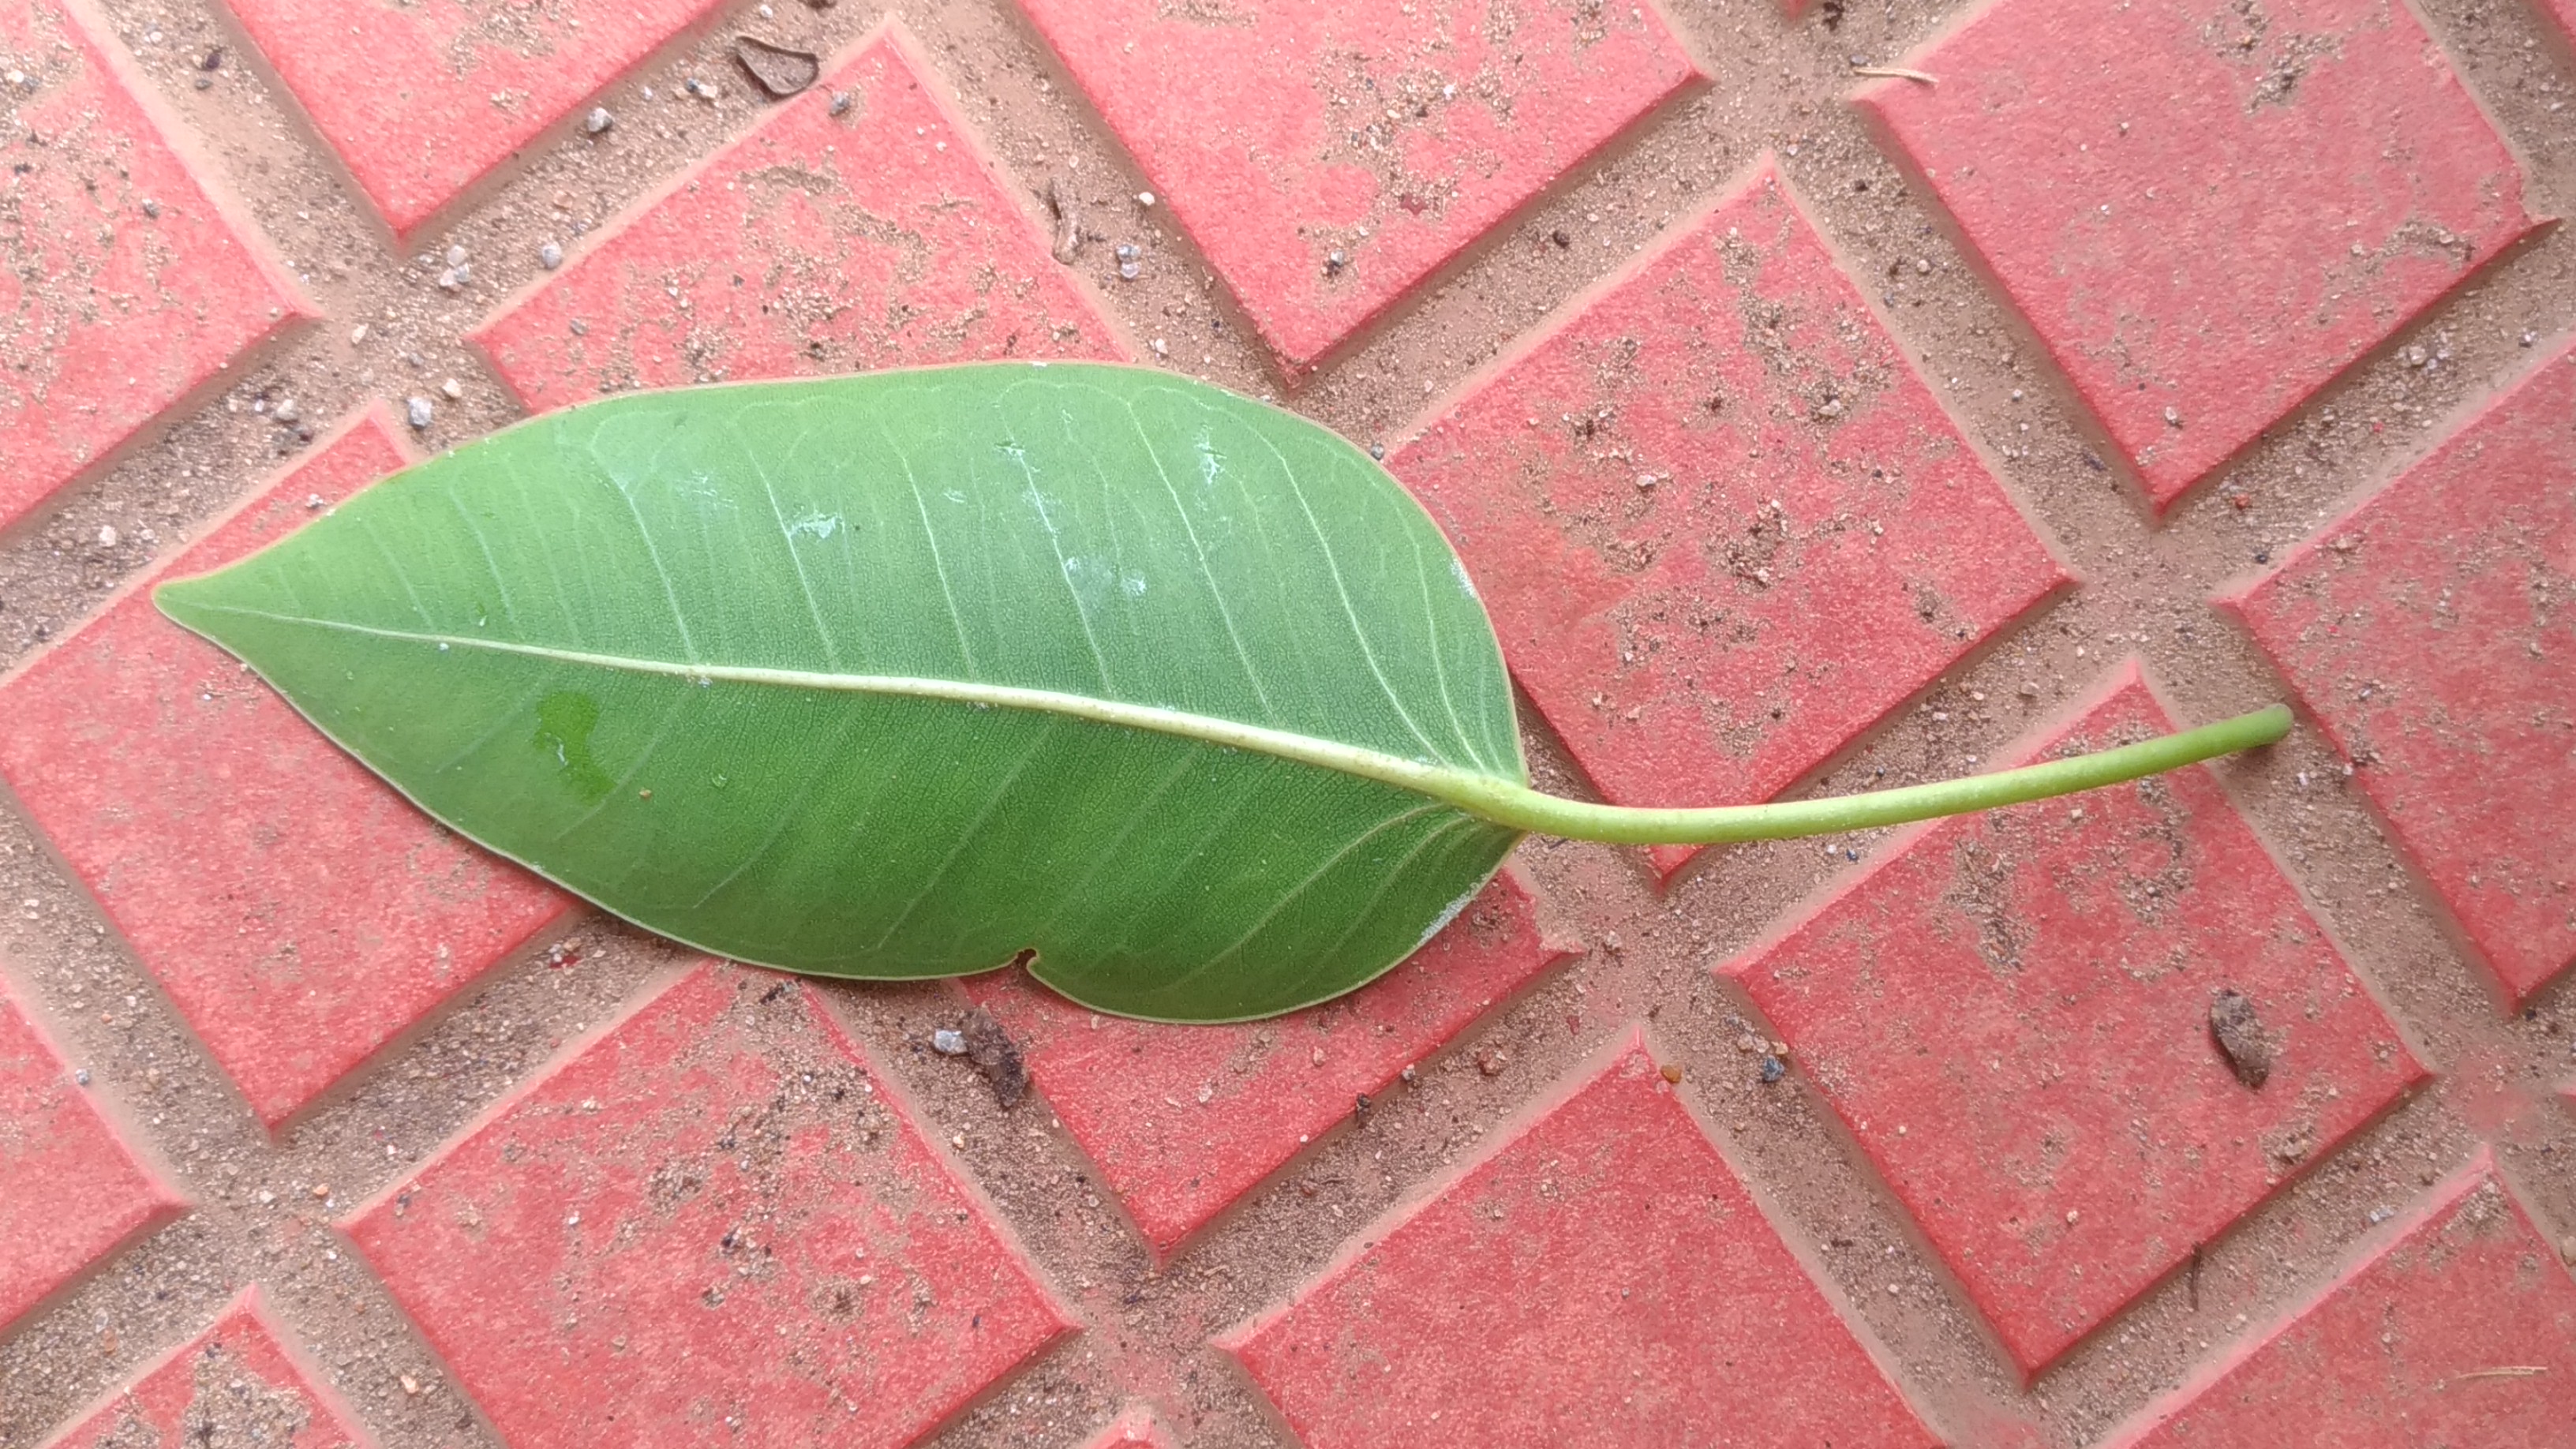
Plant: camphor